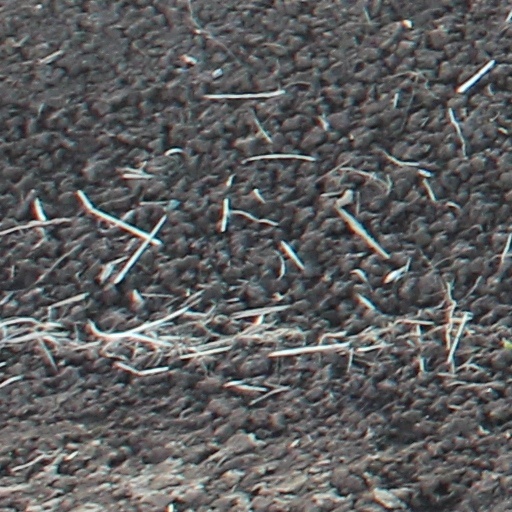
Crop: wheat